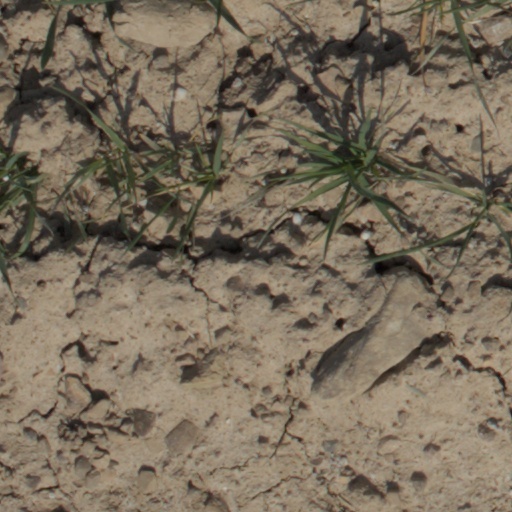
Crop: wheat